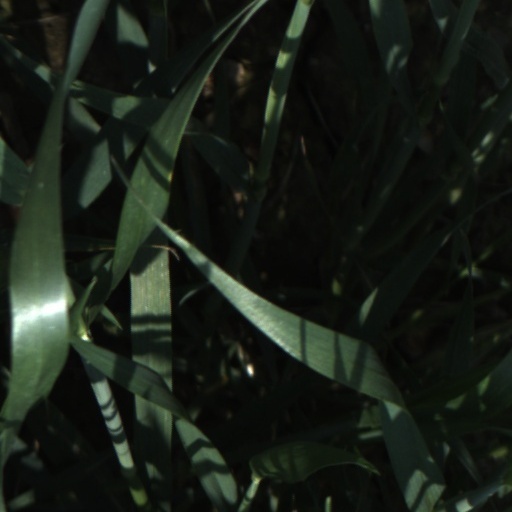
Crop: wheat